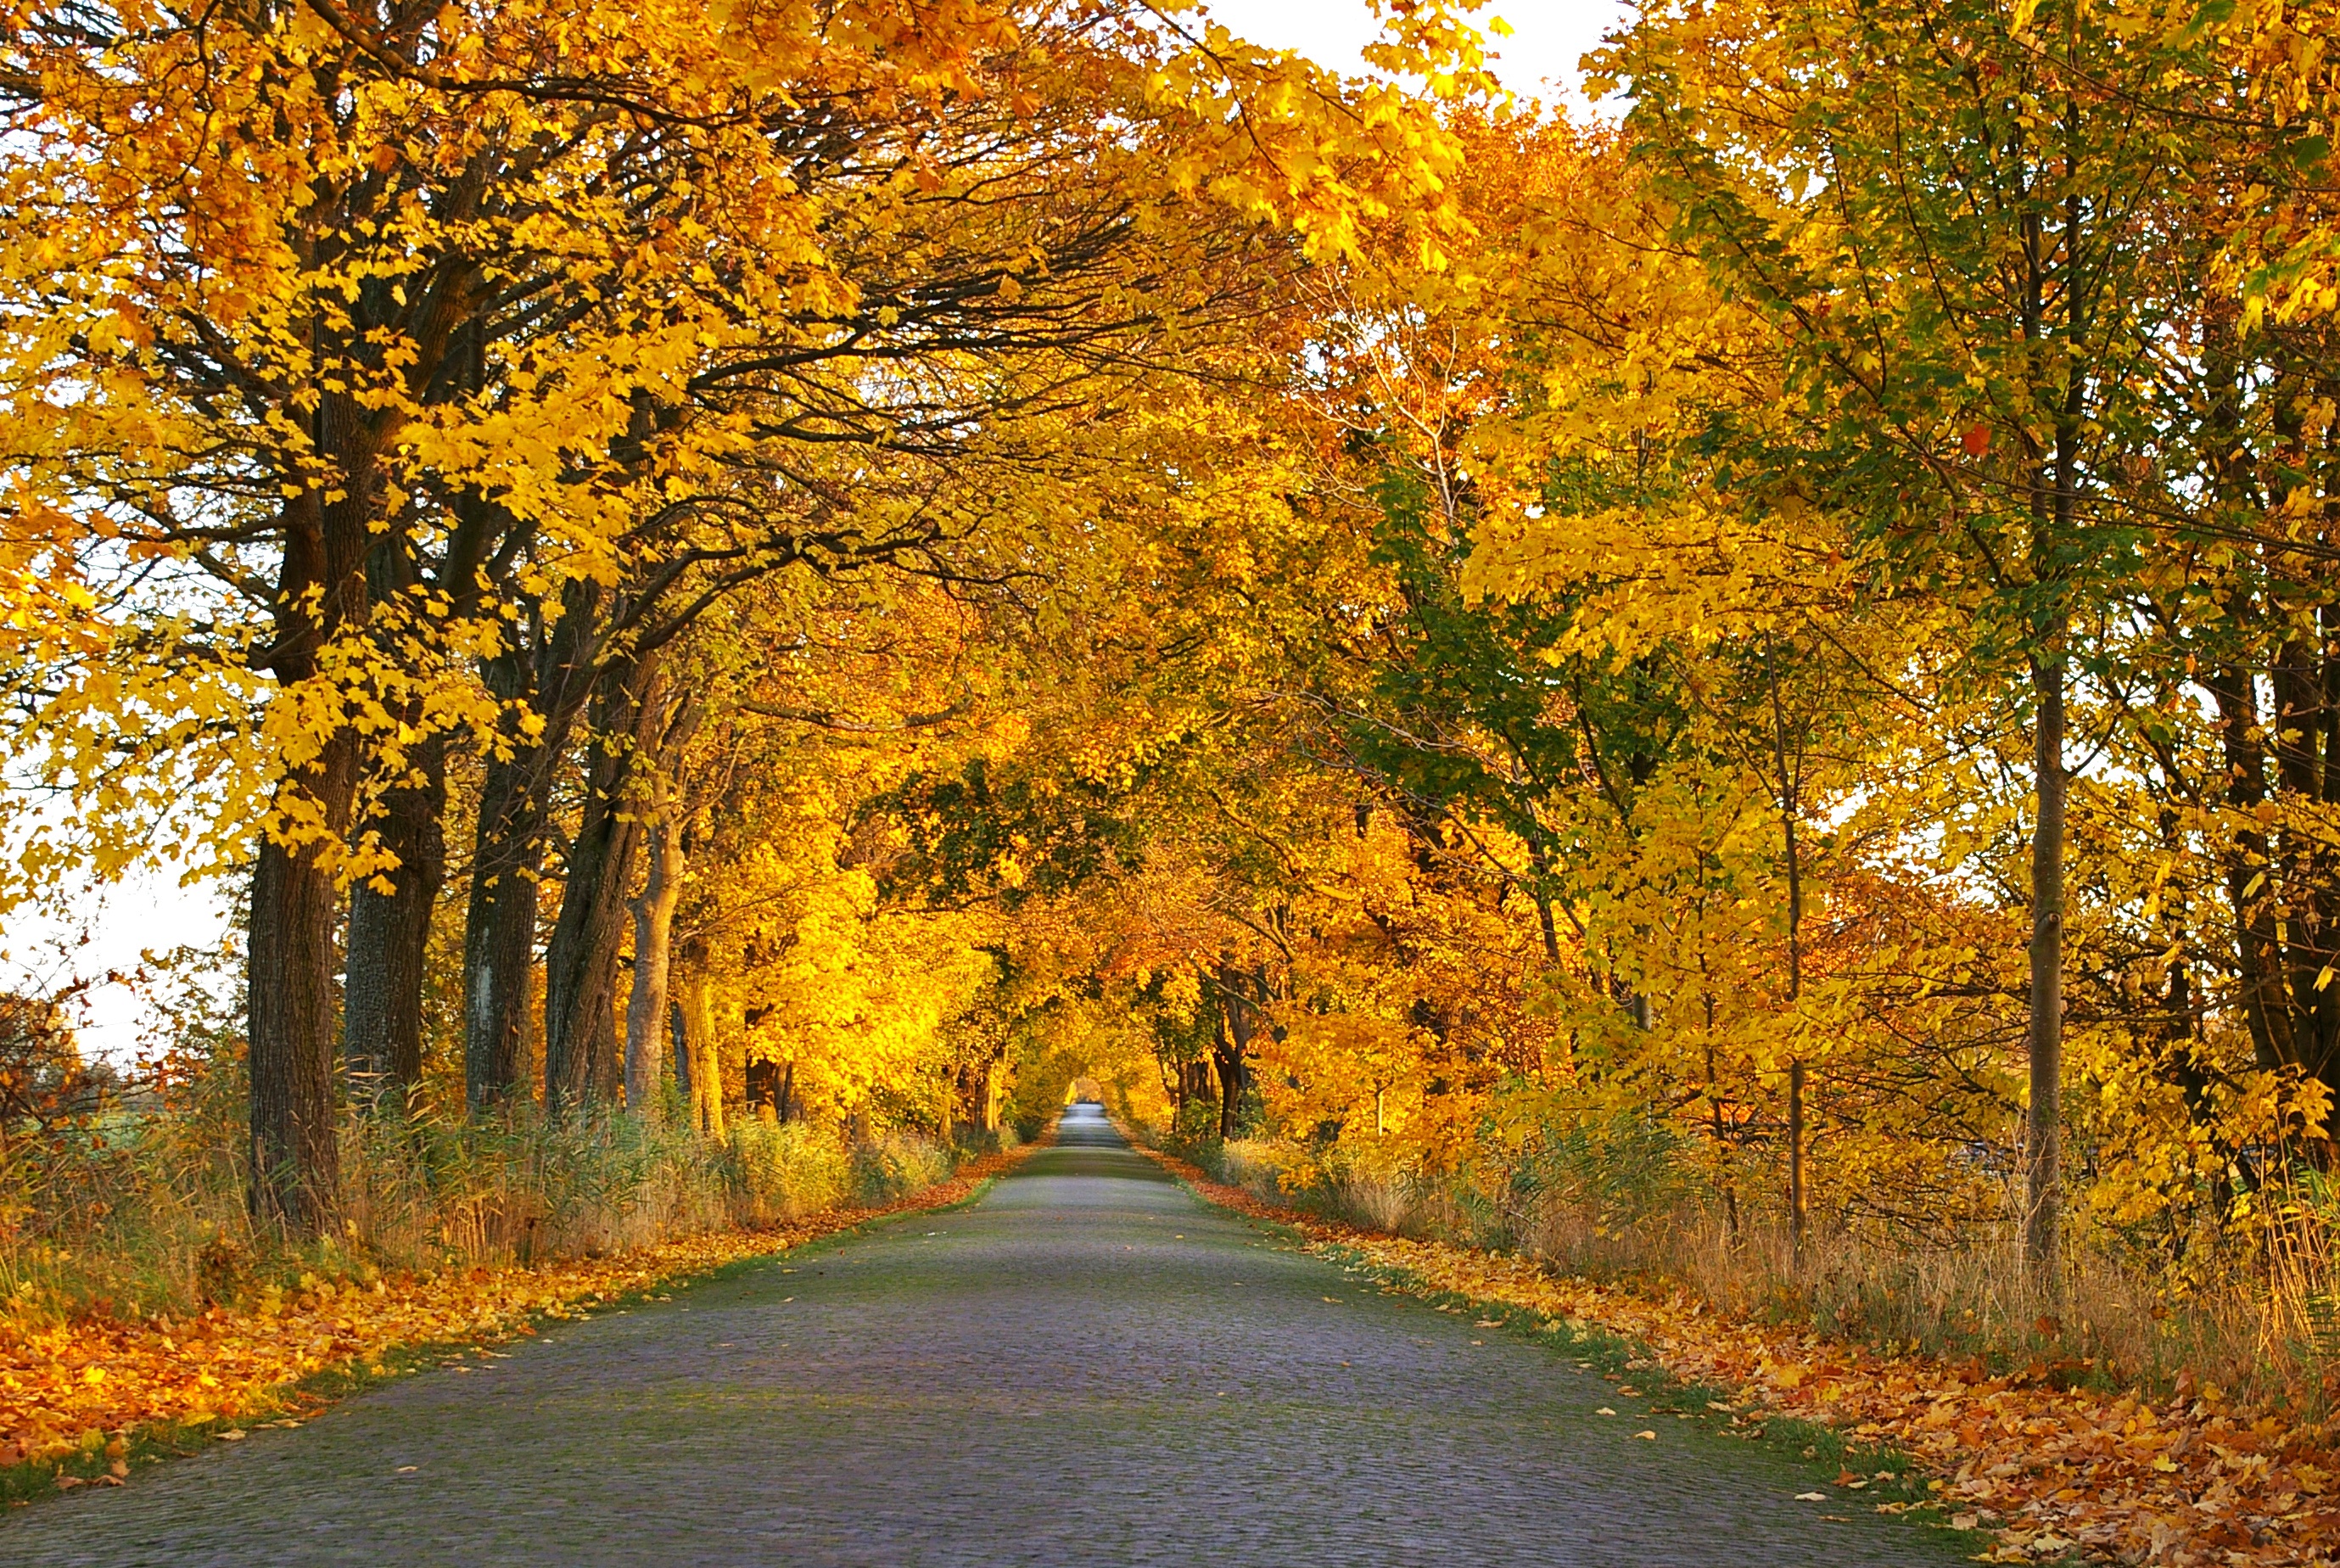
landscape, tree, nature, forest, plant, road, sunlight, morning, leaf, tunnel, asphalt, dry, foliage, golden, autumn, rest, colorful, yellow, season, maple, trees, deciduous tree, coloring, leaves, avenue, background, gold, branches, bright, deciduous, woodland, october, colored, mood, away, time of year, fall color, fall foliage, leaves in the autumn, fall leaves, golden autumn, autumn colours, yellow sheet, golden yellow, gelbrot, yellow orange, tree lined avenue, orange red, orange leaves, atmospheric phenomenon, woody plant, temperate broadleaf and mixed forest